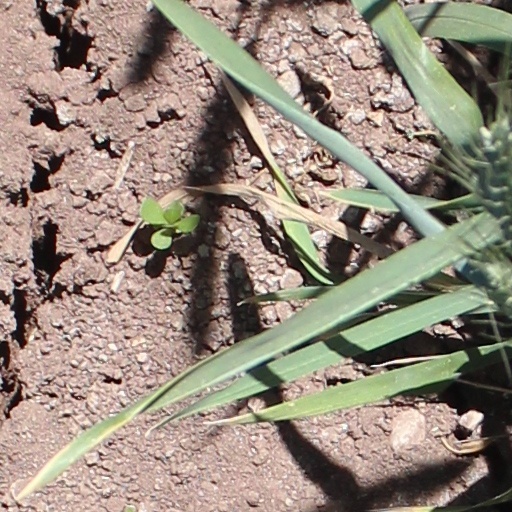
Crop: wheat